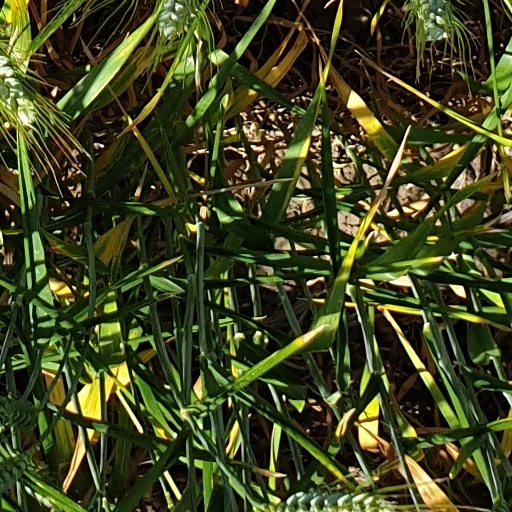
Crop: wheat